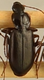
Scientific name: Calathus advena
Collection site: Rocky Mountains NEON (RMNP), plot RMNP_014